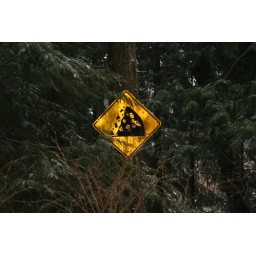
A falling rocks hazard sign on an old logging road in Pinecone-Burke Provincial Park.